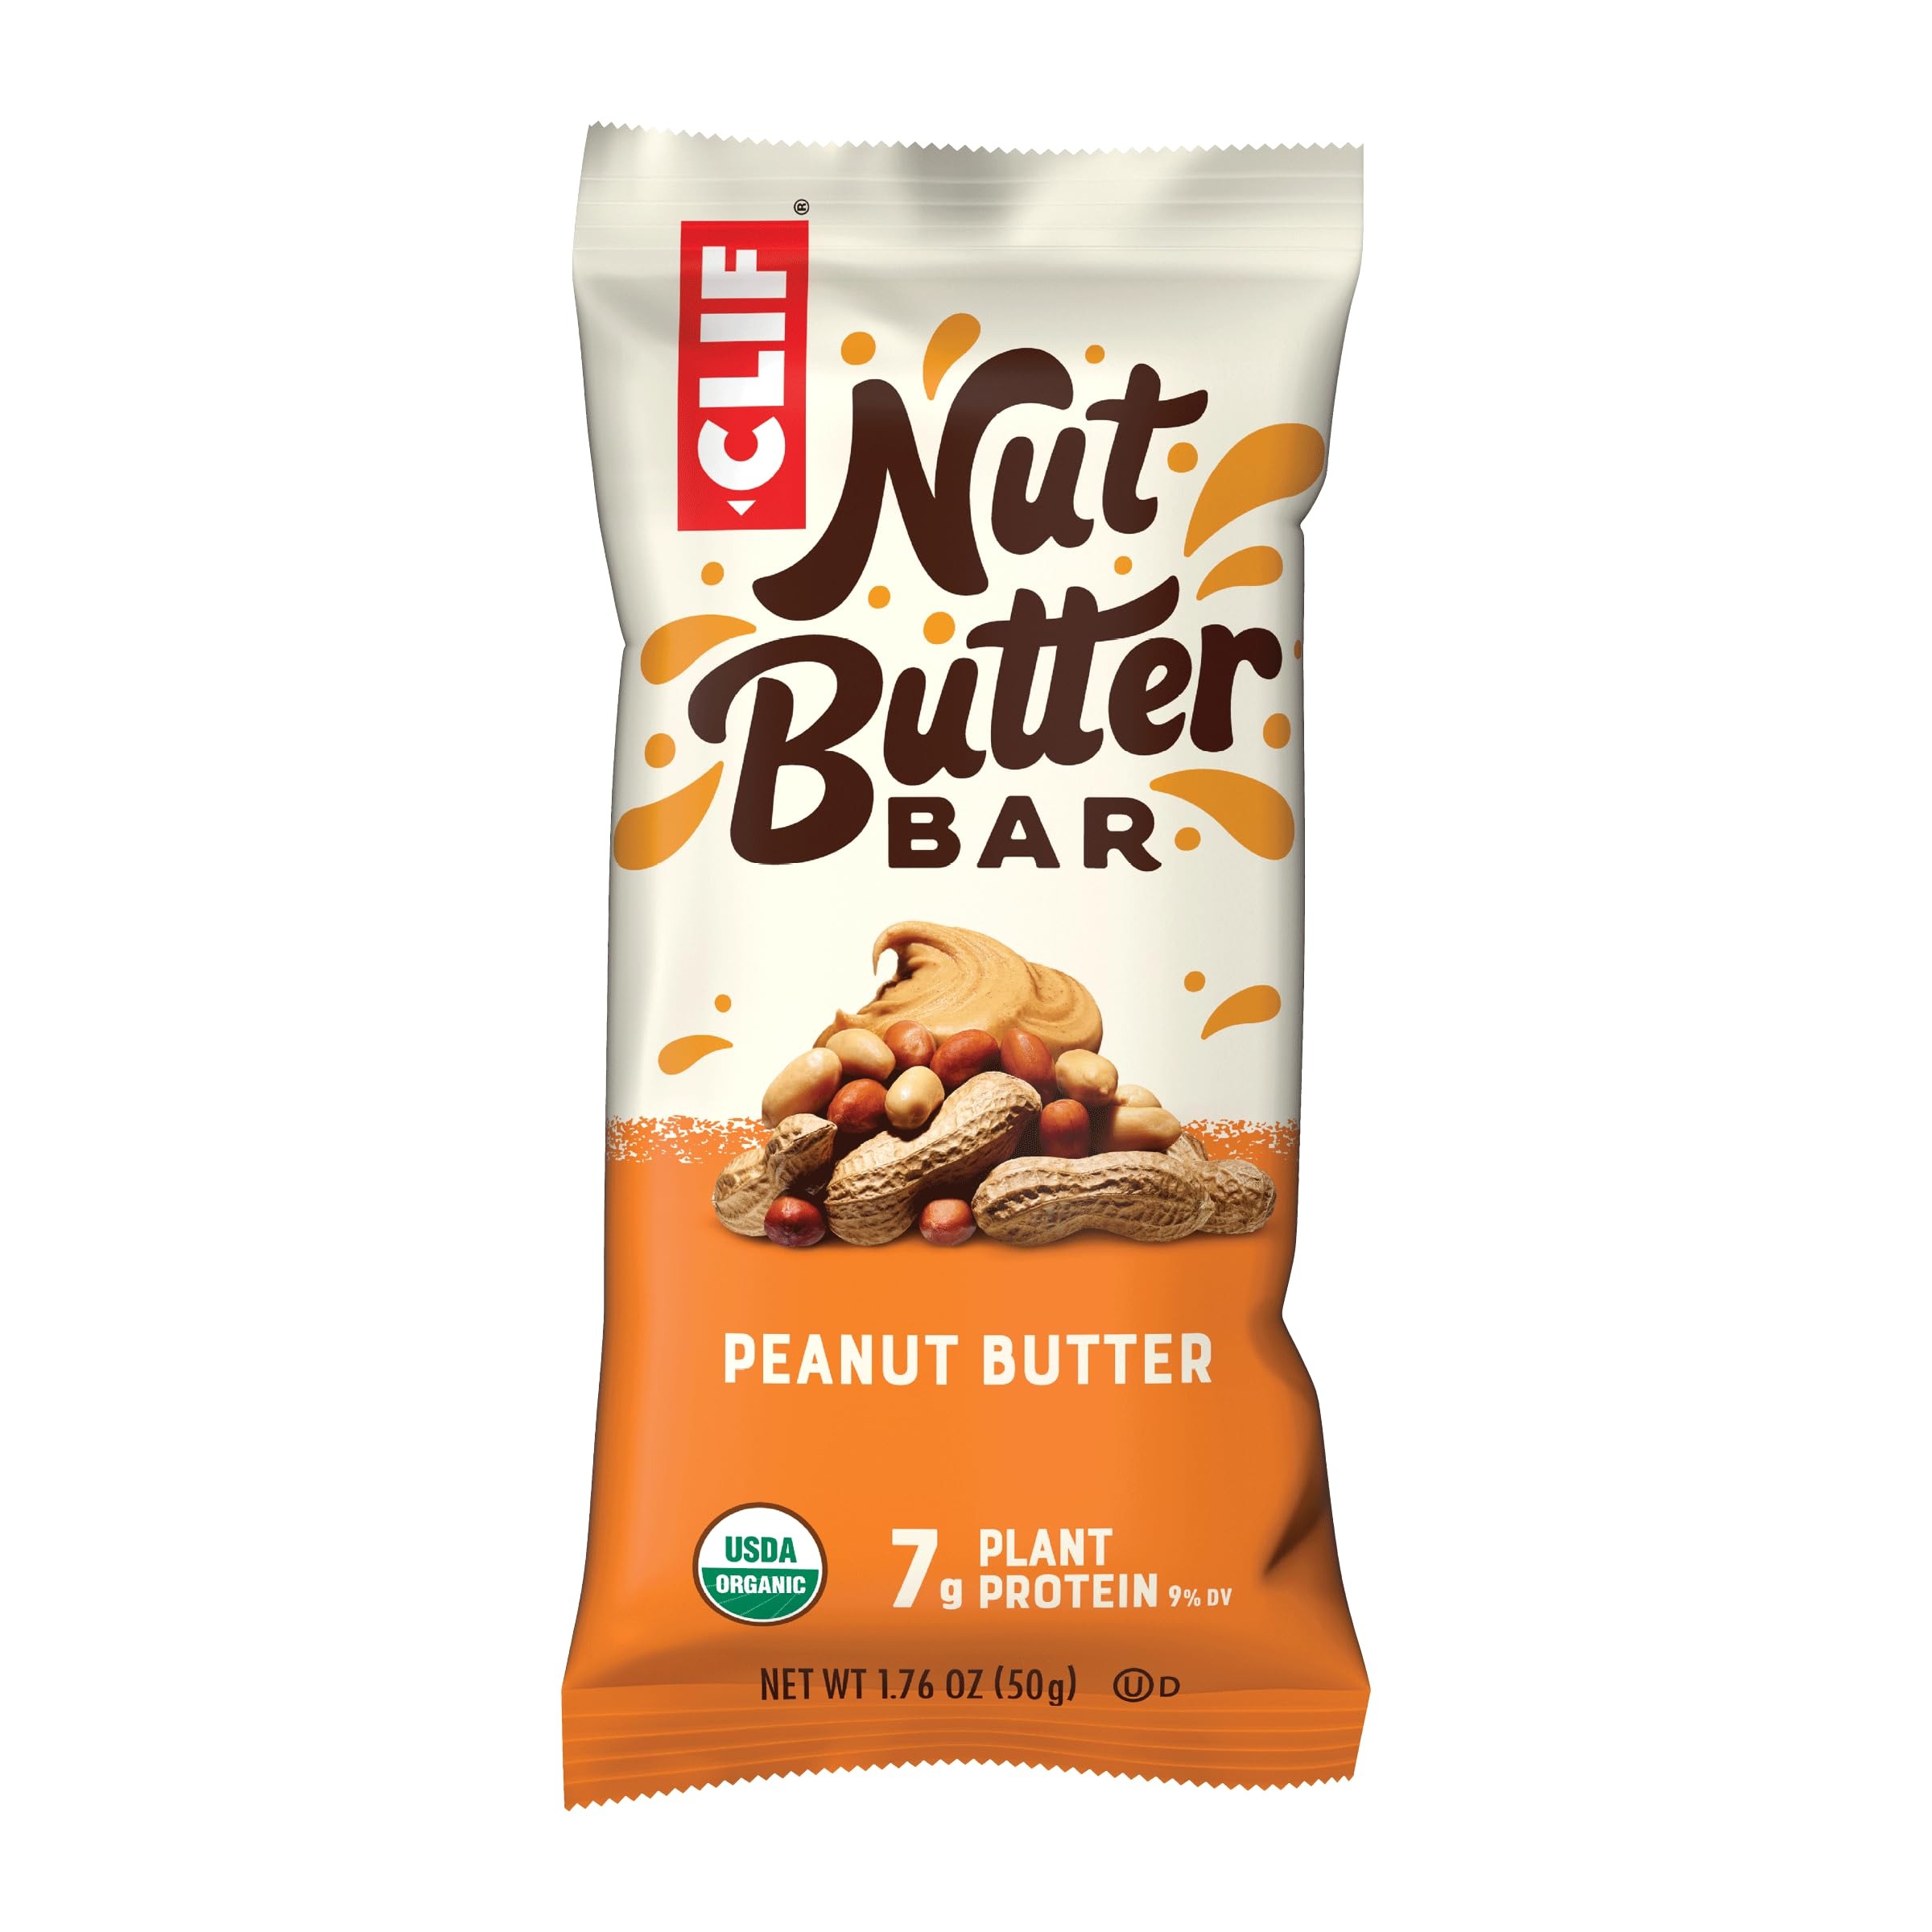
Item Name: CLIF Nut Butter Bar - Organic Snack Bars - Peanut Butter - Organic - Plant Protein - Non-GMO (1.76 Ounce Protein Snack Bars, 12 Count)
Bullet Point 1: Smooth, creamy peanut butter filling gives this organic snack bar a taste worth going nuts over.
Bullet Point 2: CLIF NUT BUTTER BARS: Looking for a quick, easy snack that satisfies your hunger, and your cravings? CLIF Nut Butter Bars have 5–7g of protein (8–10% DV) to help you power through your busy day.
Bullet Point 3: DELICIOUS FLAVORS: Organic snack bars with wholesome oats and fillings made with real peanut butter, hazelnut butter, almond butter, or cashew butter. Available in craveable flavors like Chocolate & Peanut Butter, Maple & Almond Butter and many more.
Bullet Point 4: QUALITY INGREDIENTS: Our bars are non-GMO with no high-fructose corn syrup or artificial flavors. We also use organic ingredients and plant protein as part of our commitment to sustaining the planet.
Bullet Point 5: PERFECT ANYTIME SNACK: A balanced mix of plant-based ingredients and key nutrients, like 5–7g of protein (8–10% DV), for a satisfying snack that’s perfectly portioned to help cure your hunger, and your cravings.
Bullet Point 6: PACKAGING MAY VARY: In keeping with our mission to protect the environment and reduce waste, we’ve made our new wrappers 12% smaller. Rest assured, the size and recipe of our bars have not changed. You may receive either version in your order.
Value: 21.12
Unit: Ounce

Price: 22.99